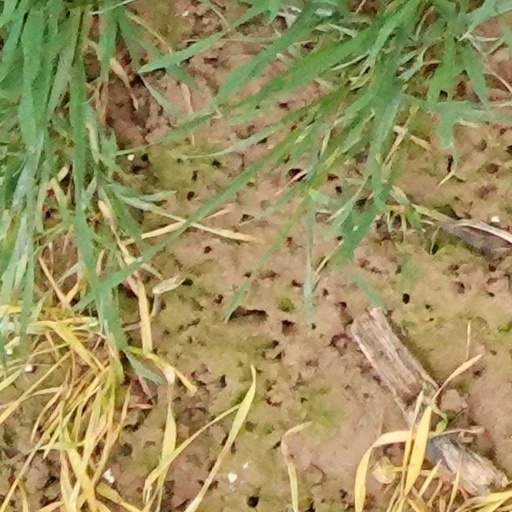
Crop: wheat